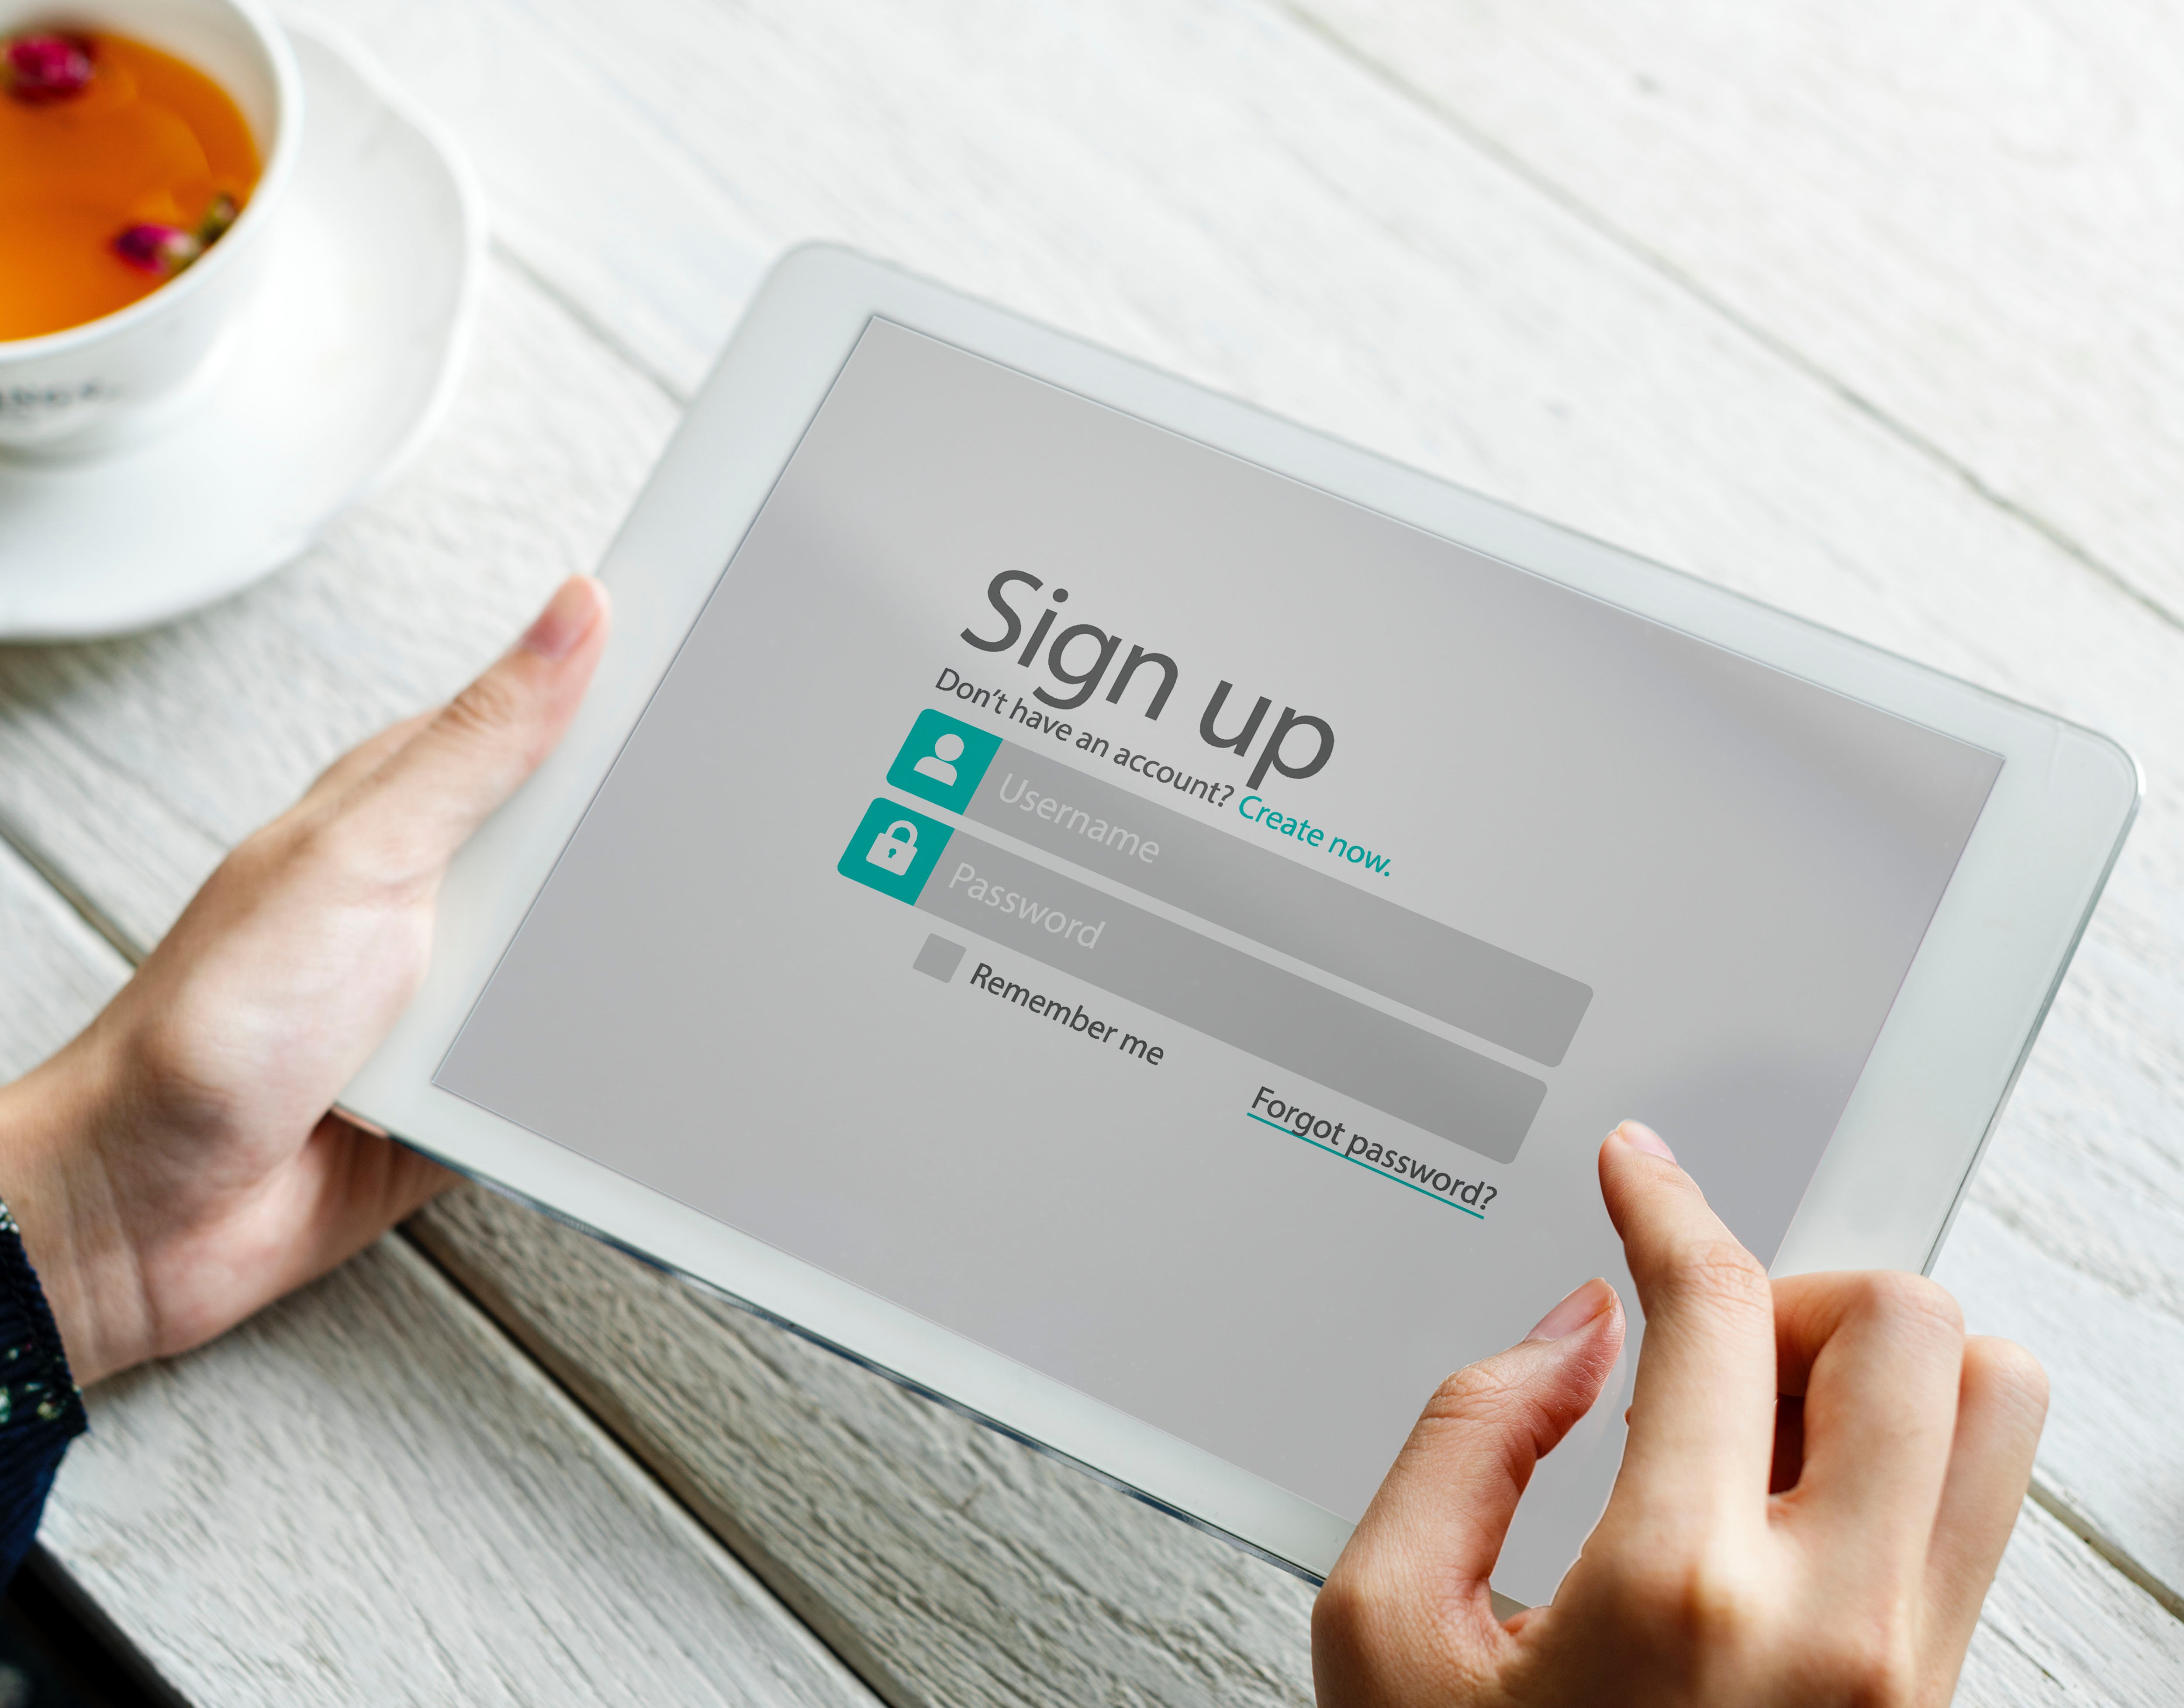
product, technology, logo, brand, Material property, electronic device, font, hand, business card, gadget, graphics